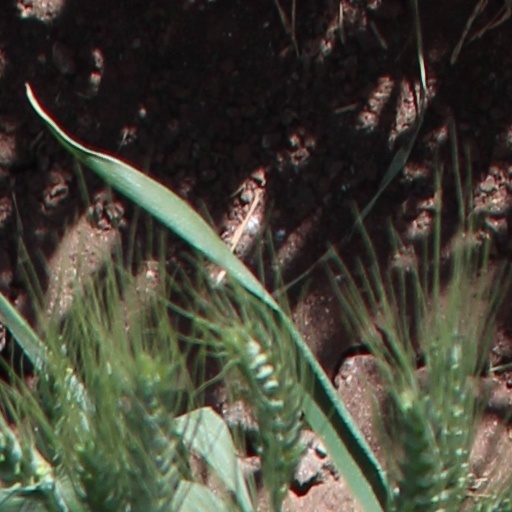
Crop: wheat